Thieves Quartet

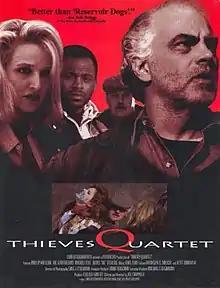

Thieves Quartet is a 1993 American thriller film directed by Joe Chappelle and starring Michele Cole and James Denton.